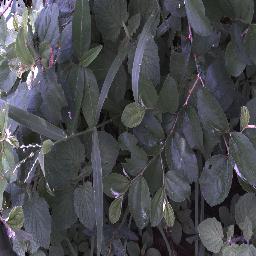
Label: chinee_apple